Scout method

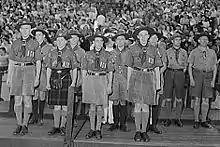
British Scouts in Detroit, July 1942

The World Organization of the Scout Movement (WOSM) definition of the Scout Method has changed over time. In the 1980s, WOSM defined the Scout Method as composed of four elements: